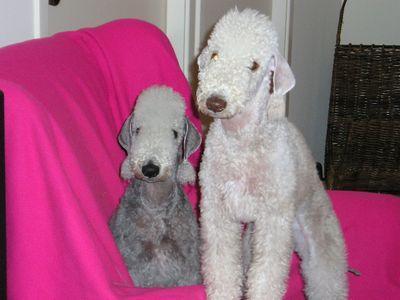
Bedlington_terrier